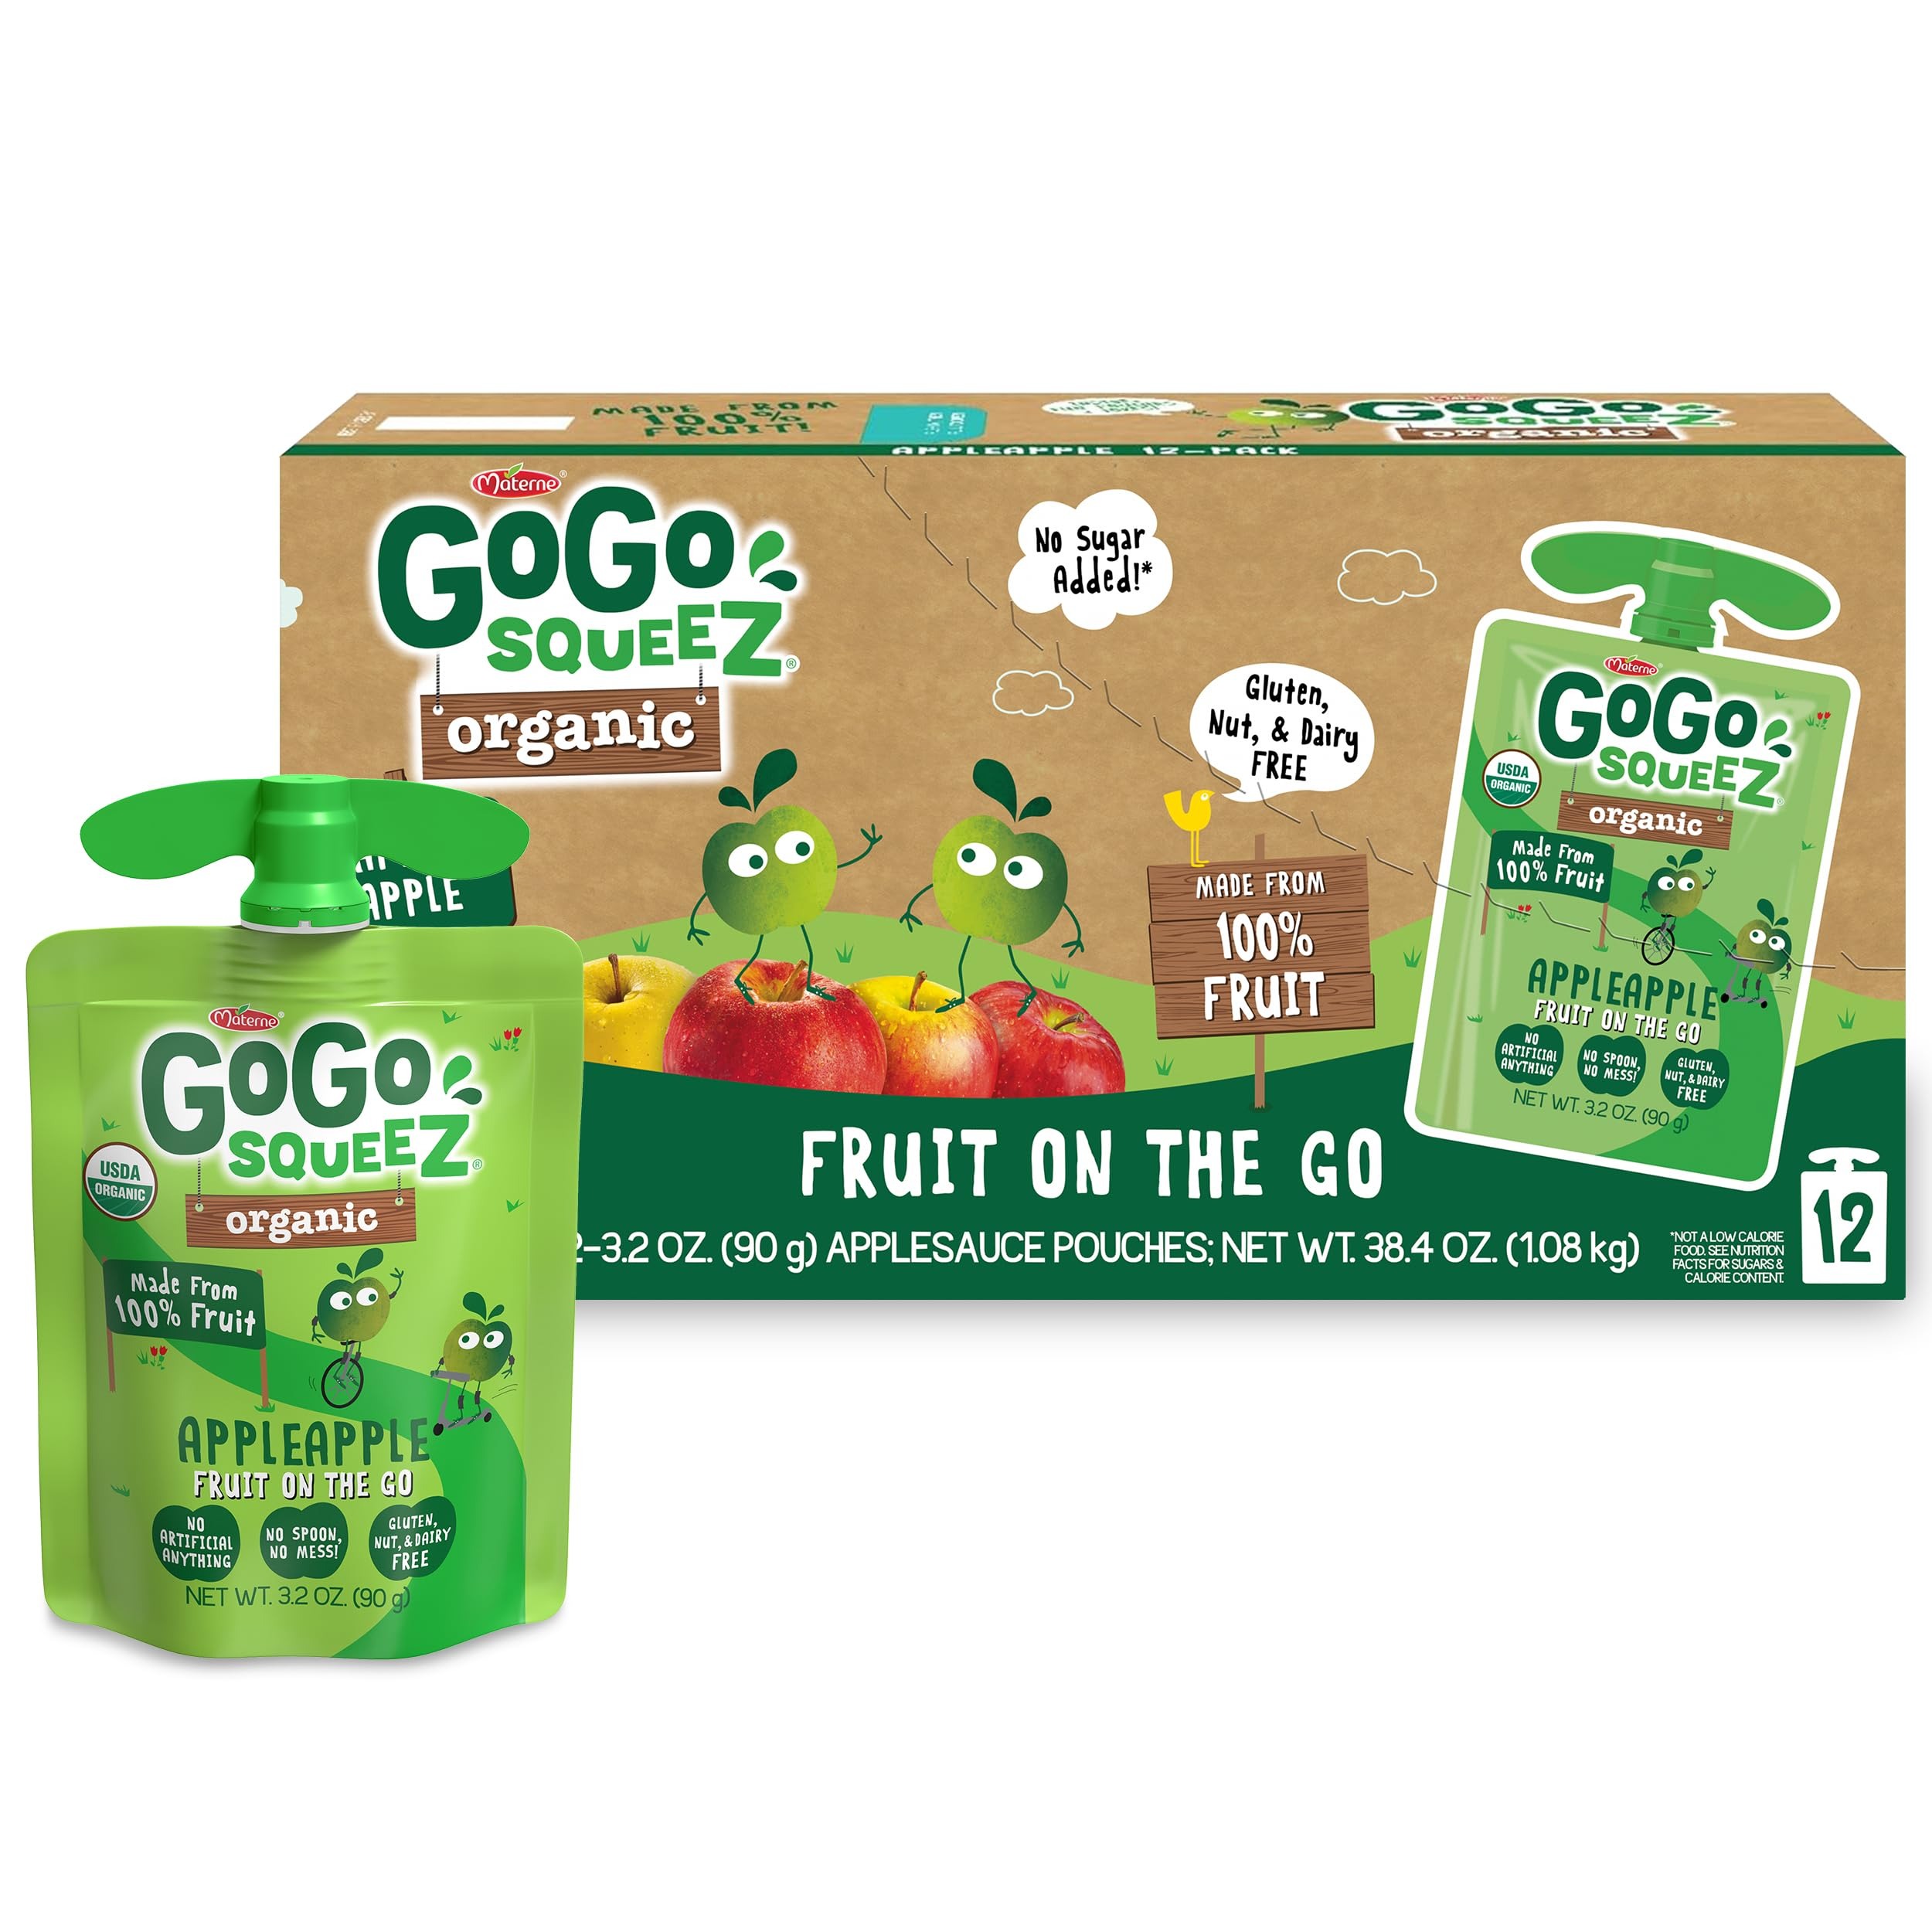
Item Name: GoGo squeeZ Organic Applesauce and Fruit Puree, Apple Apple, 3.2 oz (Pack of 12), Unsweetened Organic Fruit Snacks for Kids, Gluten Free, Nut Free and Dairy Free, Recloseable Cap, BPA Free Pouches
Bullet Point 1: GoGo squeeZ Fruit on the Go Organic snacks for kids are made from organic fruit with no high fructose corn syrup, no added colors or flavors and no sugar added*
Bullet Point 2: Stock your pantry or fridge with this pack of 12, 3.2 ounce kid-approved snack pouches; GoGo squeeZ Fruit on the Go Organic squeeze pouches are kitchen pantry safe (no refrigeration required)
Bullet Point 3: These organic fruit snack pouches are USDA Organic, Non-GMO Project Verified, Kosher certified, gluten free, nut free and dairy free; Our kids snacks are free from all 9 major allergens and BPA-free
Bullet Point 4: Pack these organic plant based snacks in a lunch box, backpack, beach bag or travel bag to make kids smile at lunch, after games or play time, during a car ride, trip to the airport, family road trip or on any adventure; Great after school snacks for kids
Bullet Point 5: GoGo squeeZ Organic fruit snacks provide the nutrition kids need to help them explore, learn, play and just be kids; Adults can snack on these fruit snacks too, keep a pouch in the car, in a bag or at your desk for tasty snack on the go
Value: 38.4
Unit: Ounce

Price: 17.8